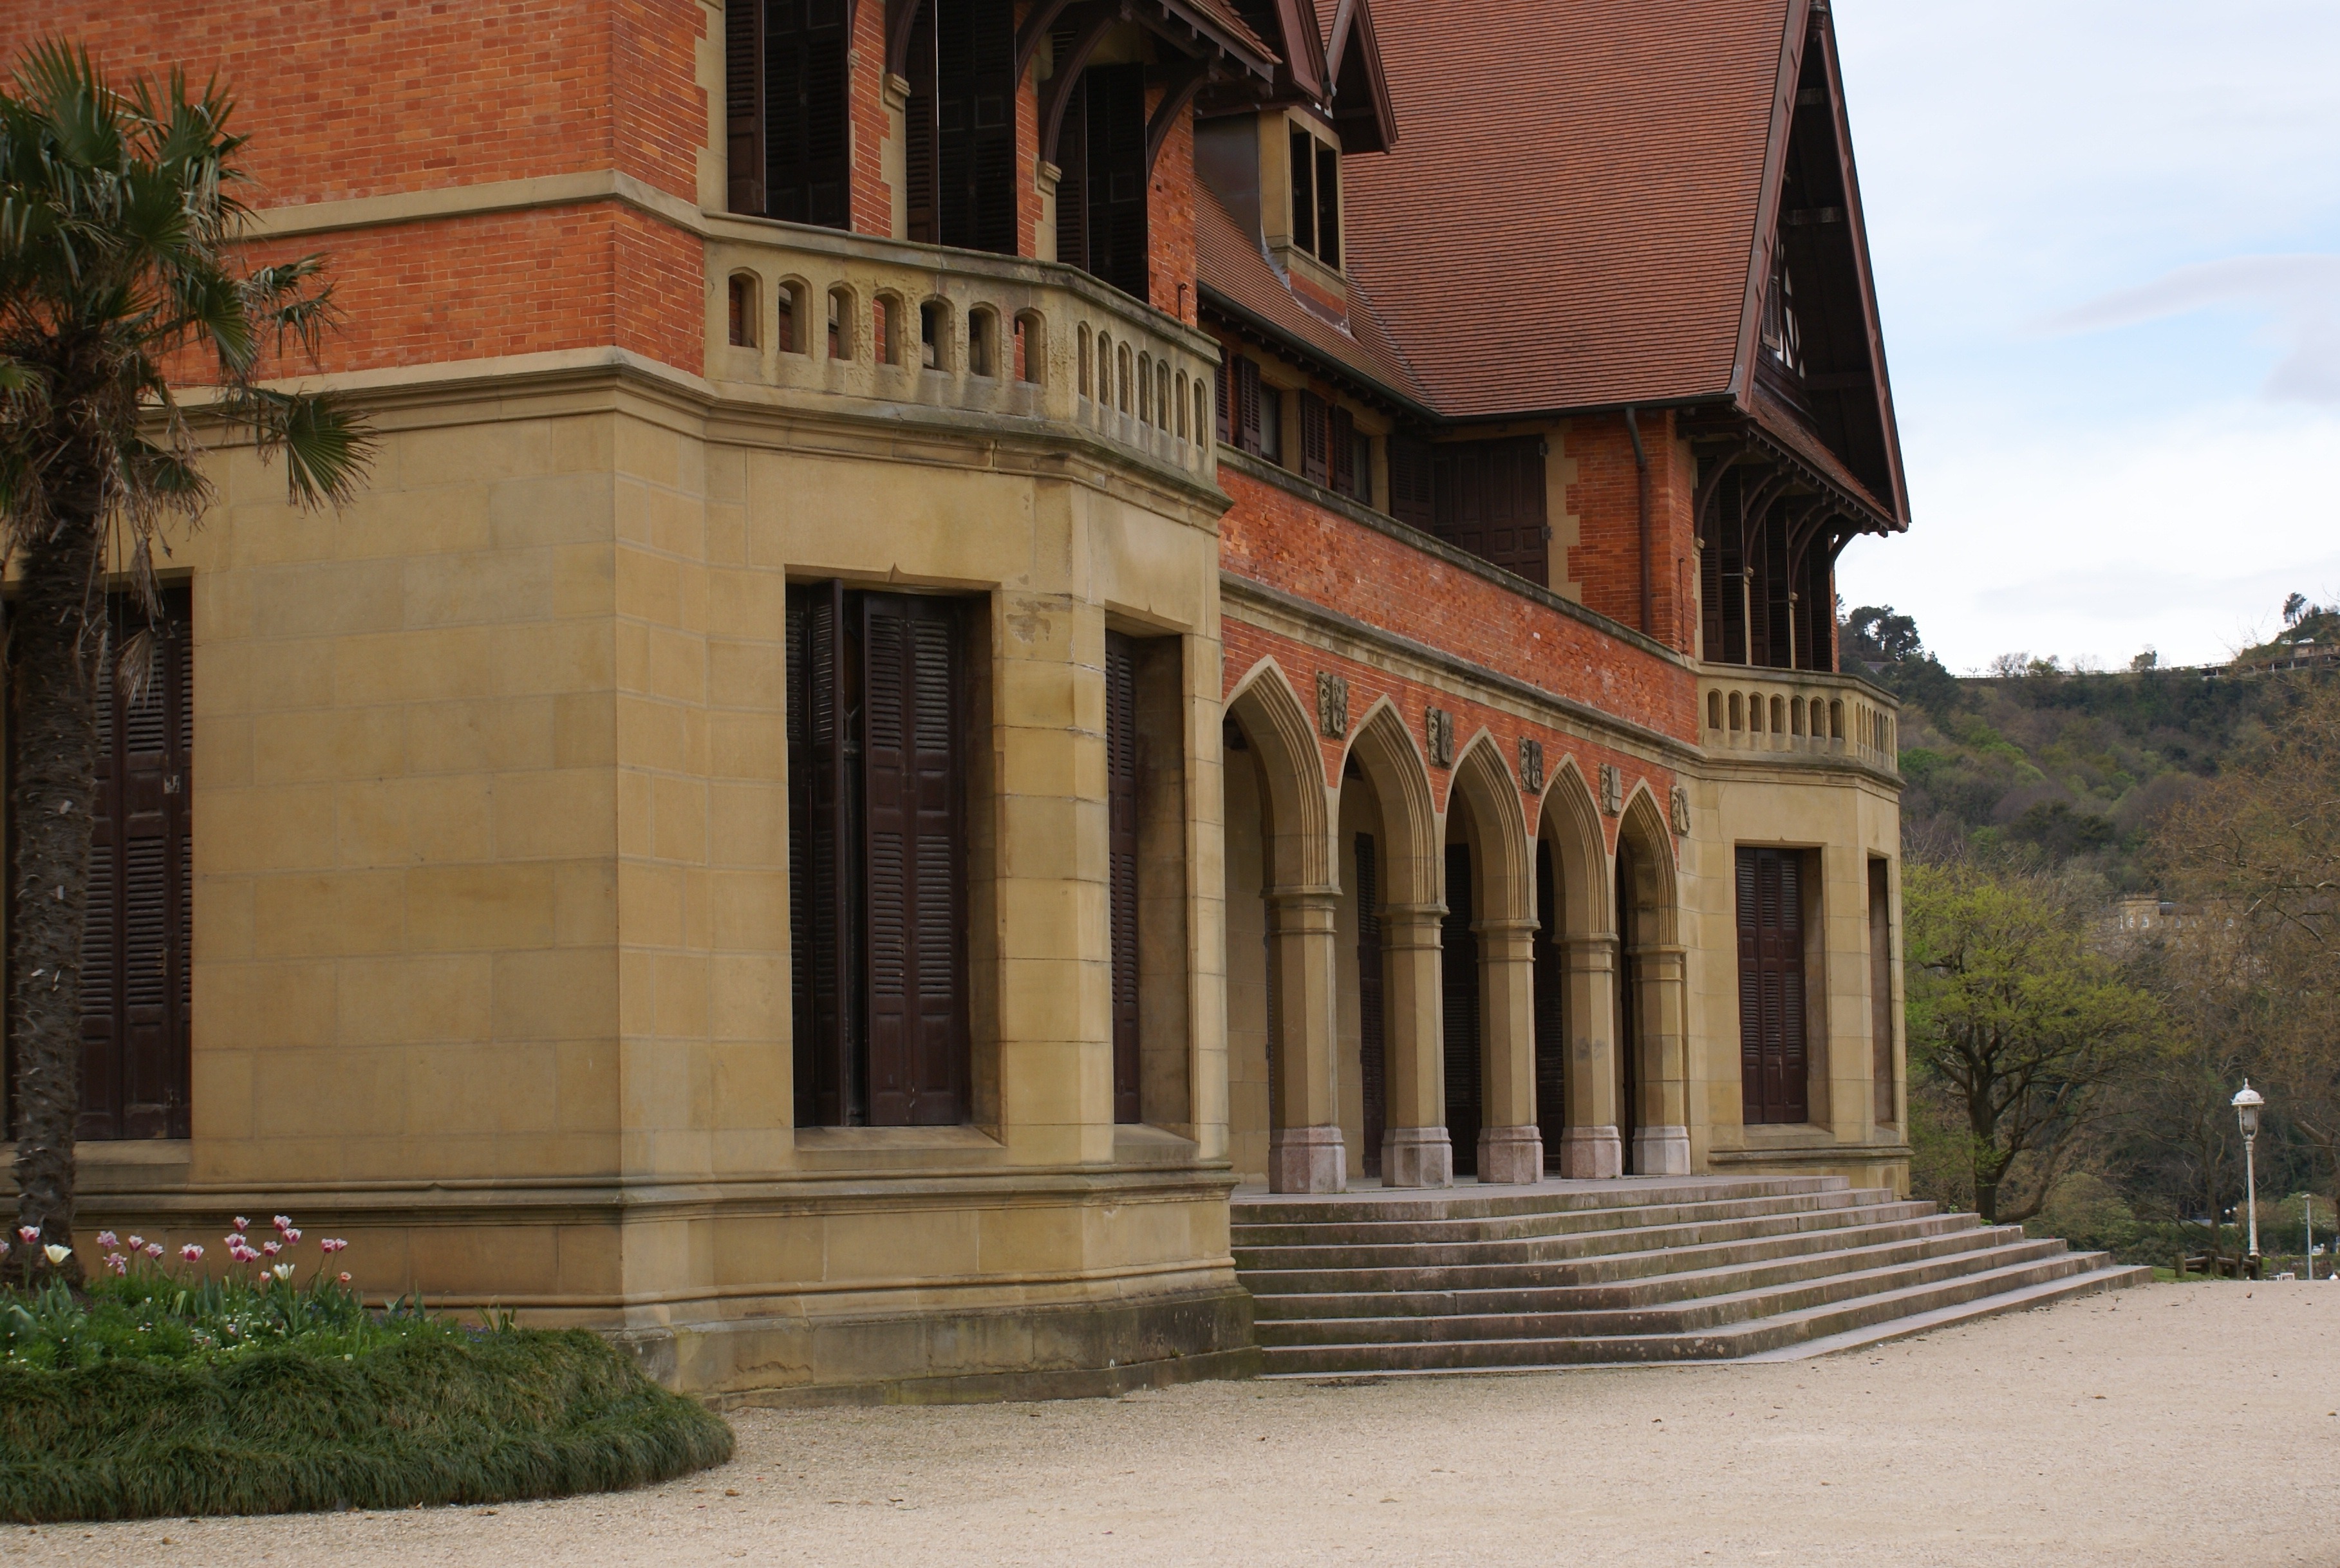
architecture, house, building, palace, home, facade, synagogue, estate, summer palace, san sebastian, ancient history